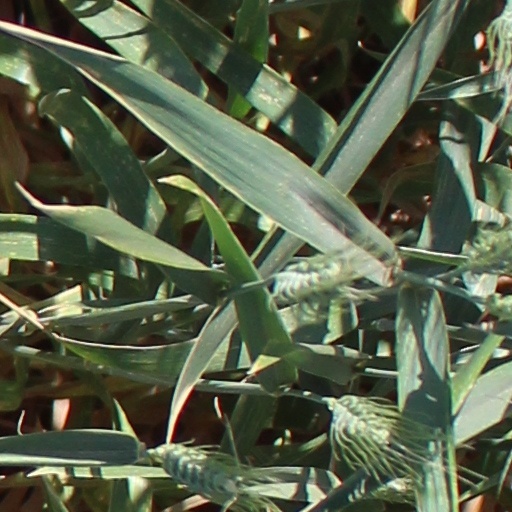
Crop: wheat